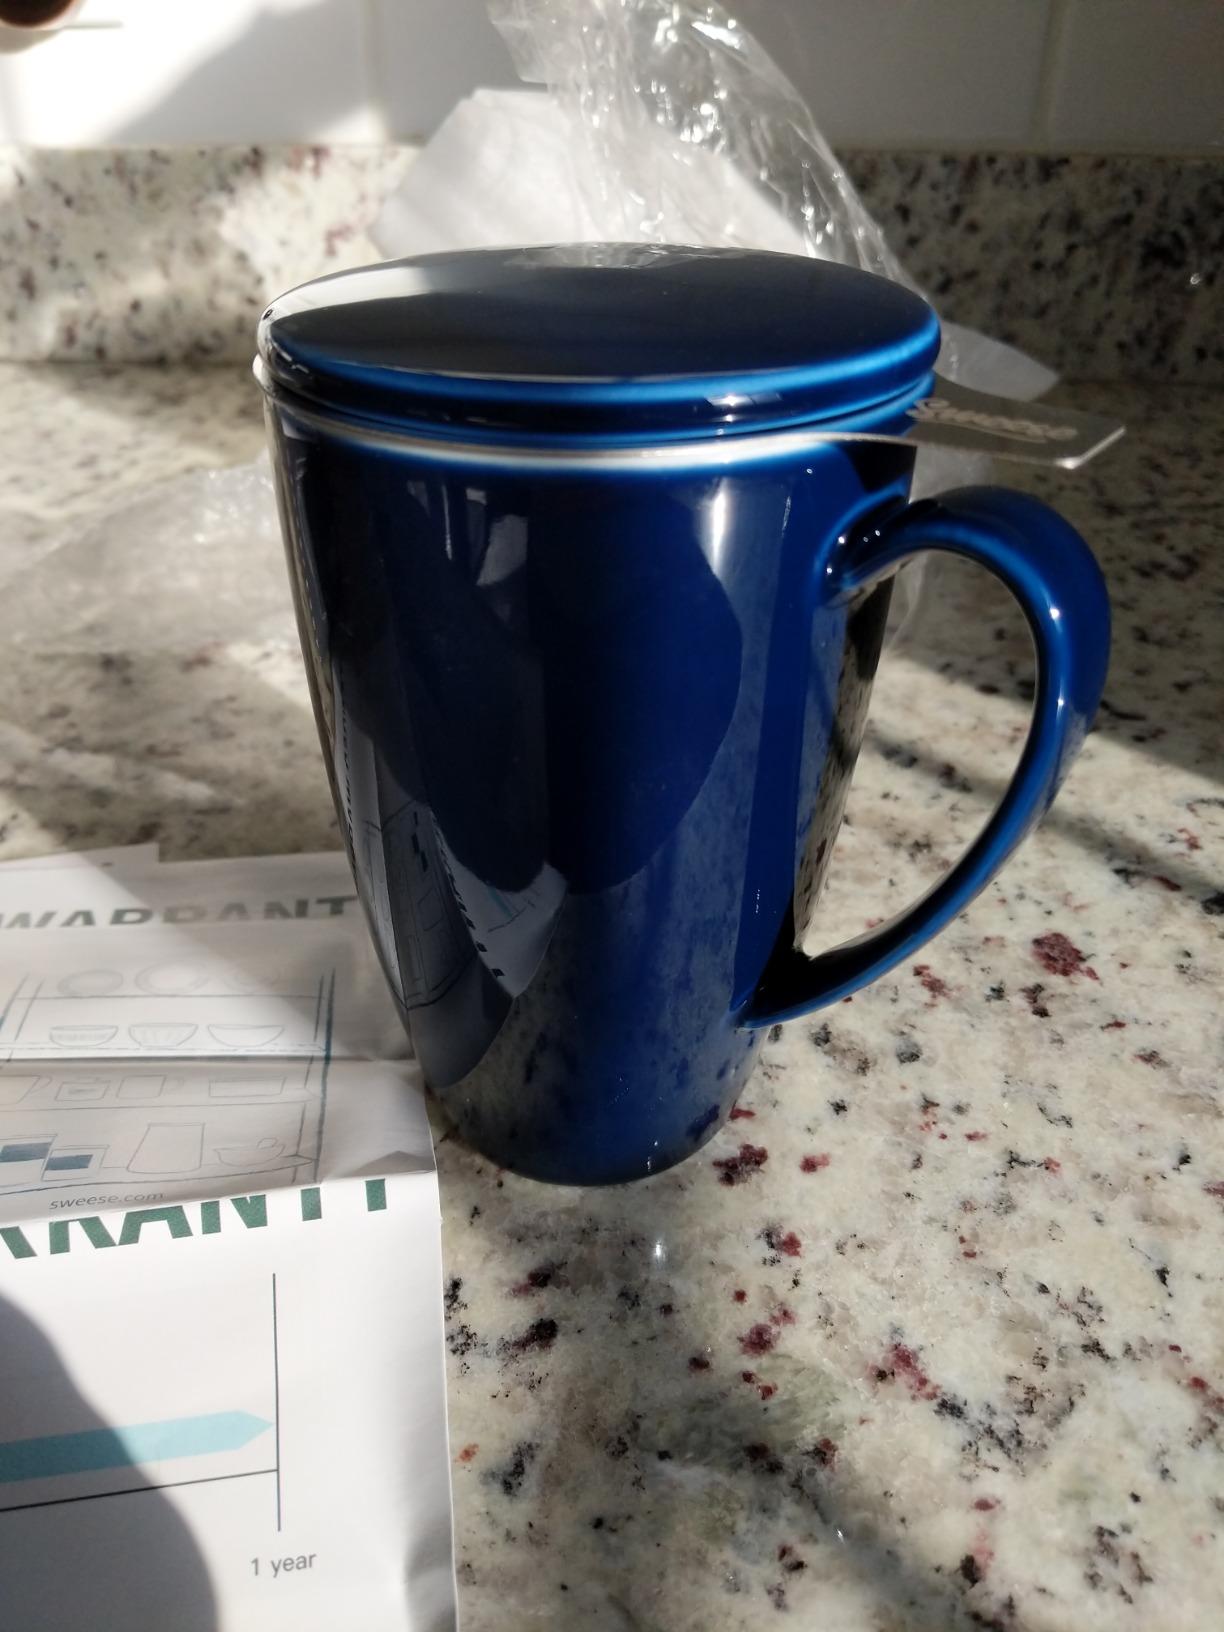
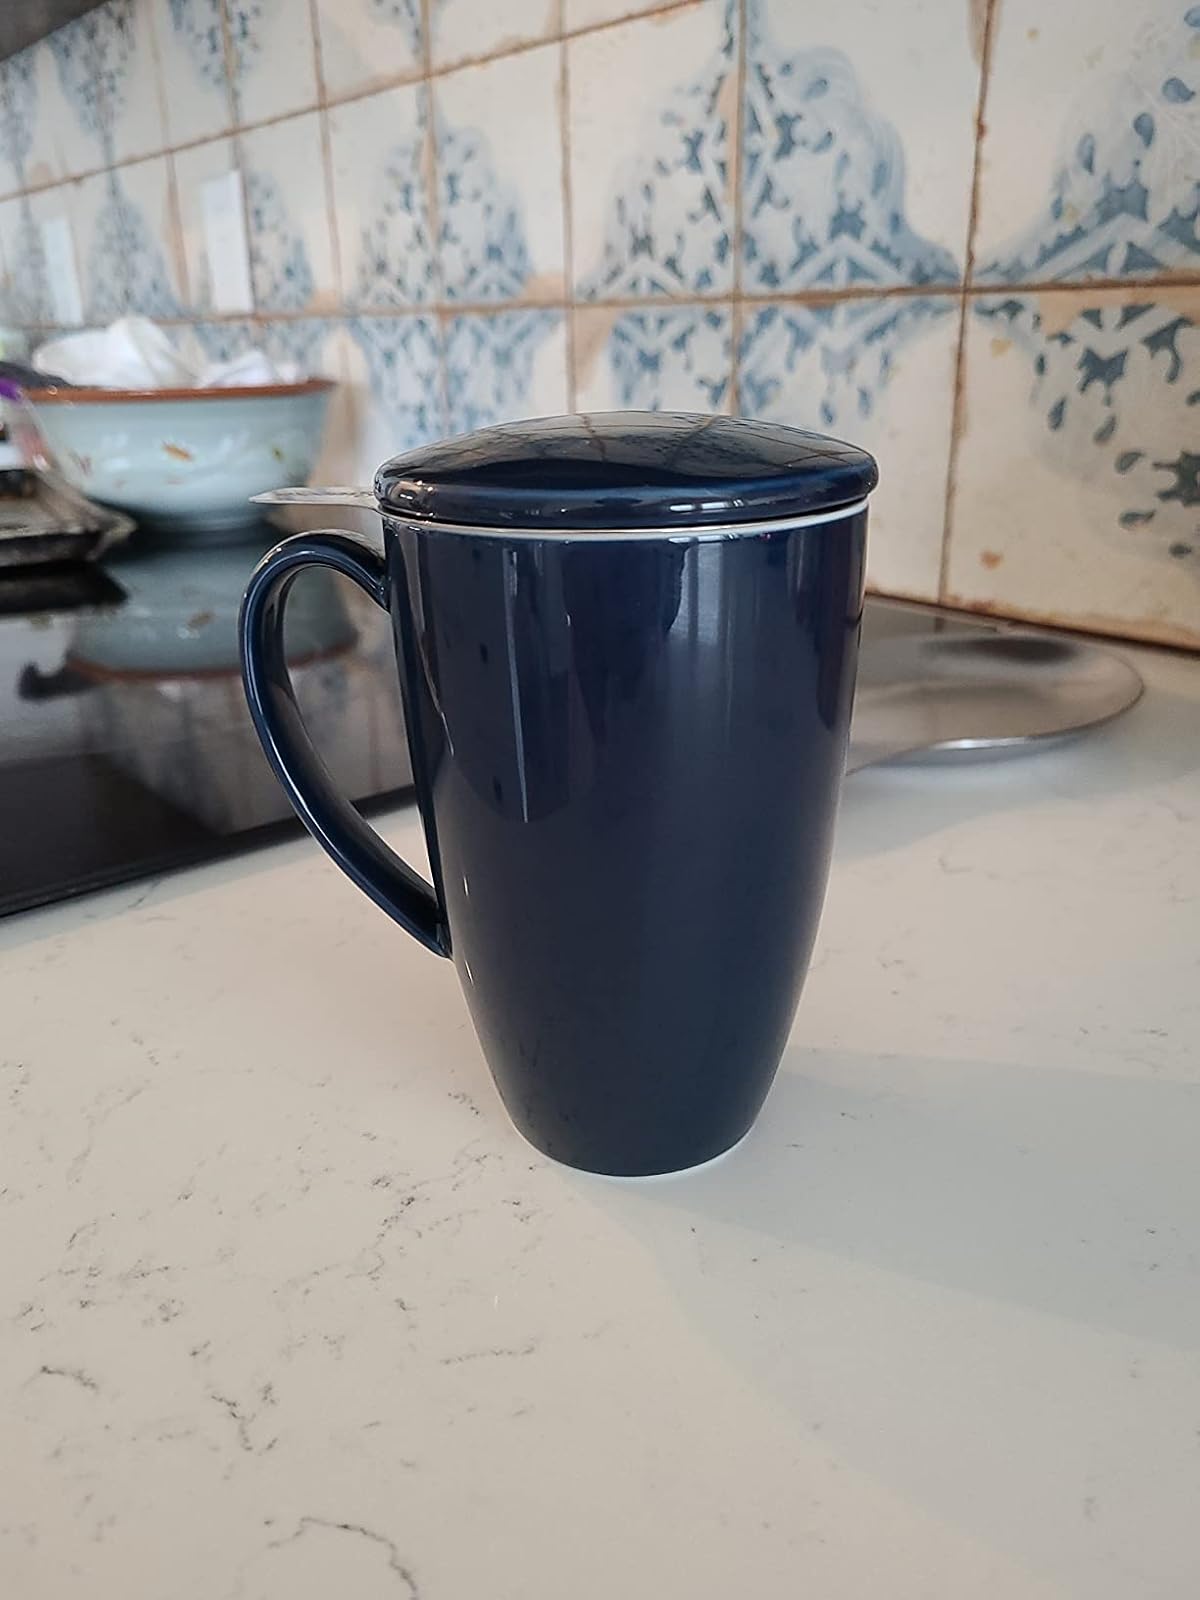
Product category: items_mug
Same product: yes